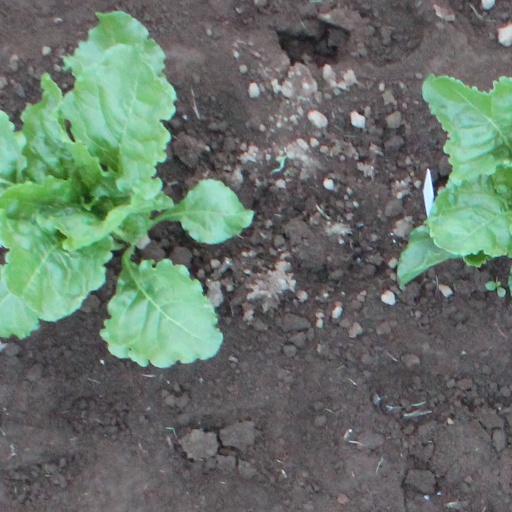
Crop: sugar beet